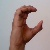
The image shows a hand gesture representing the letter 'C' in Indian Sign Language.